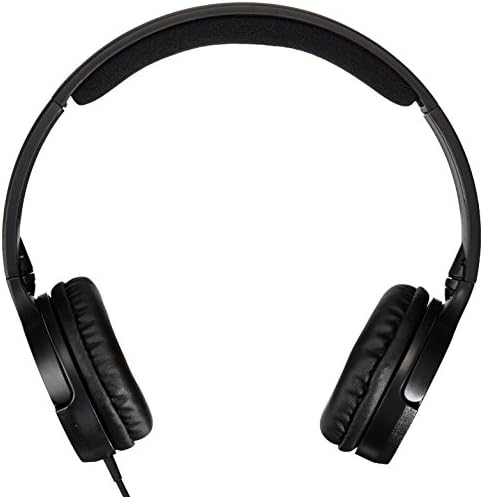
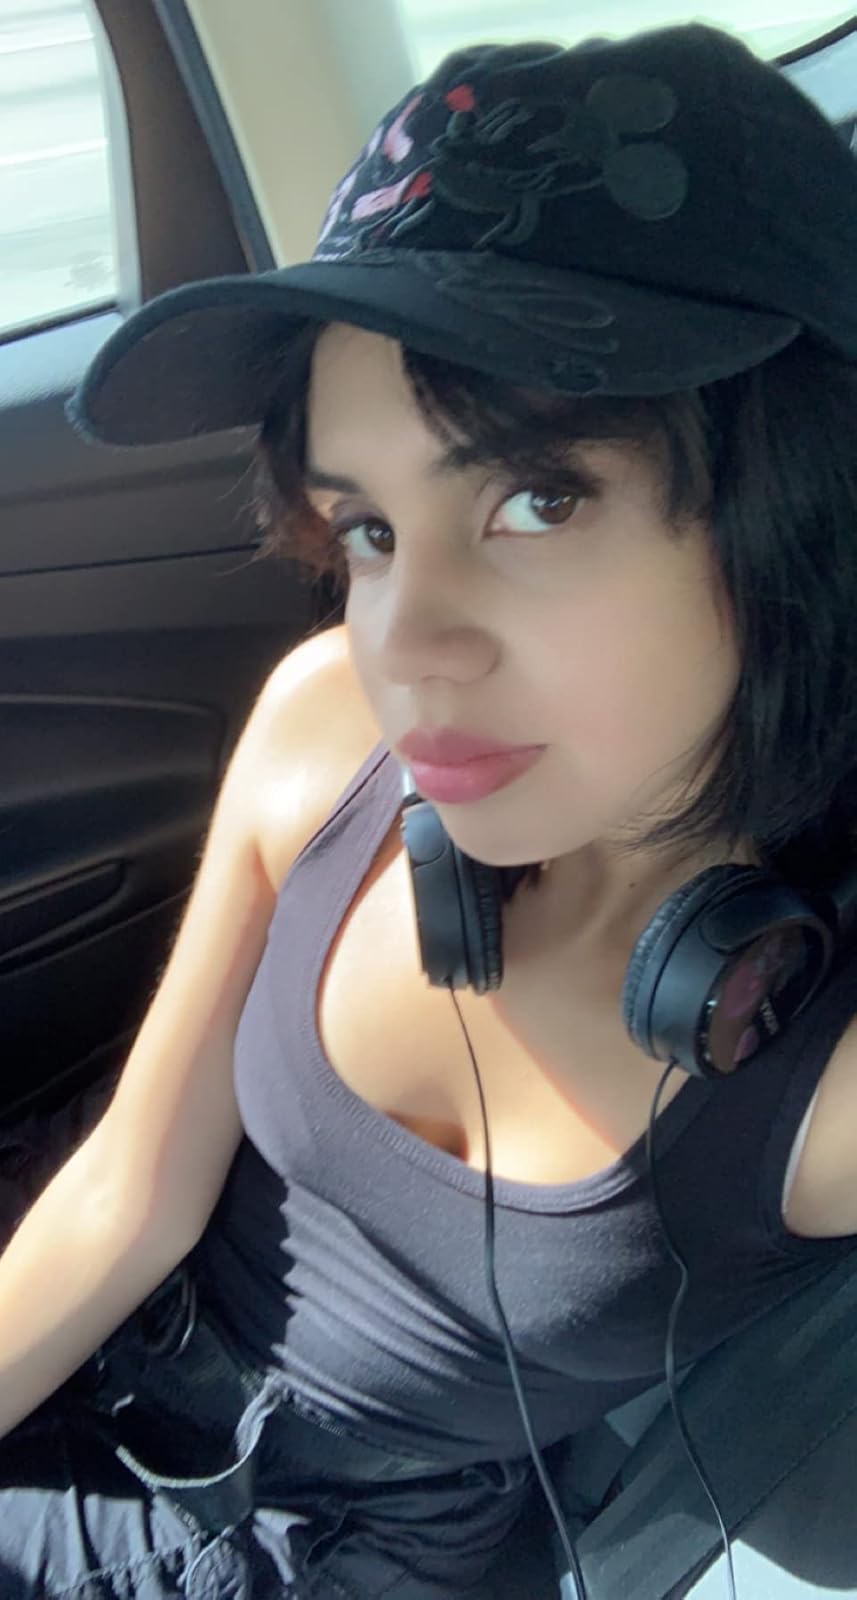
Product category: headphones
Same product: no